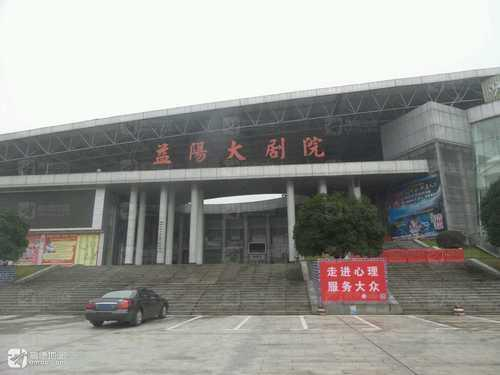
地标名称：益阳大剧院
所在城市：益阳市·赫山区